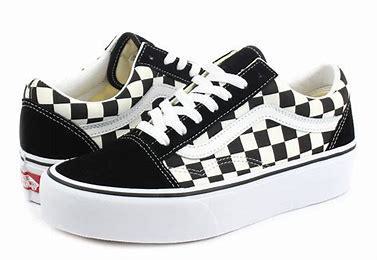
Brand: Vans
Model: UA Old Skool